Cloyd's Creek Presbyterian Church

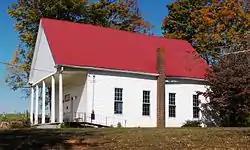

Cloyd's Creek Presbyterian Church is a historic church in Greenback, Tennessee.